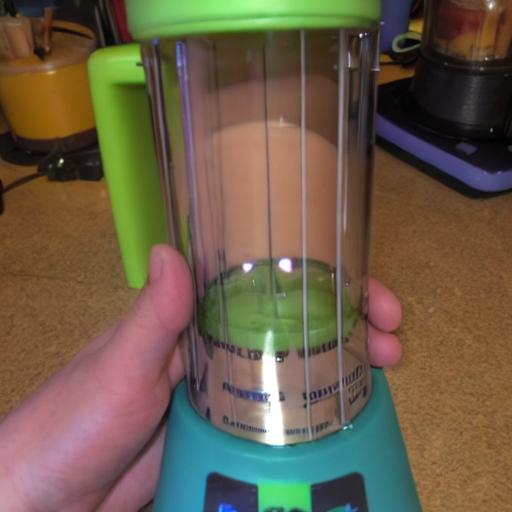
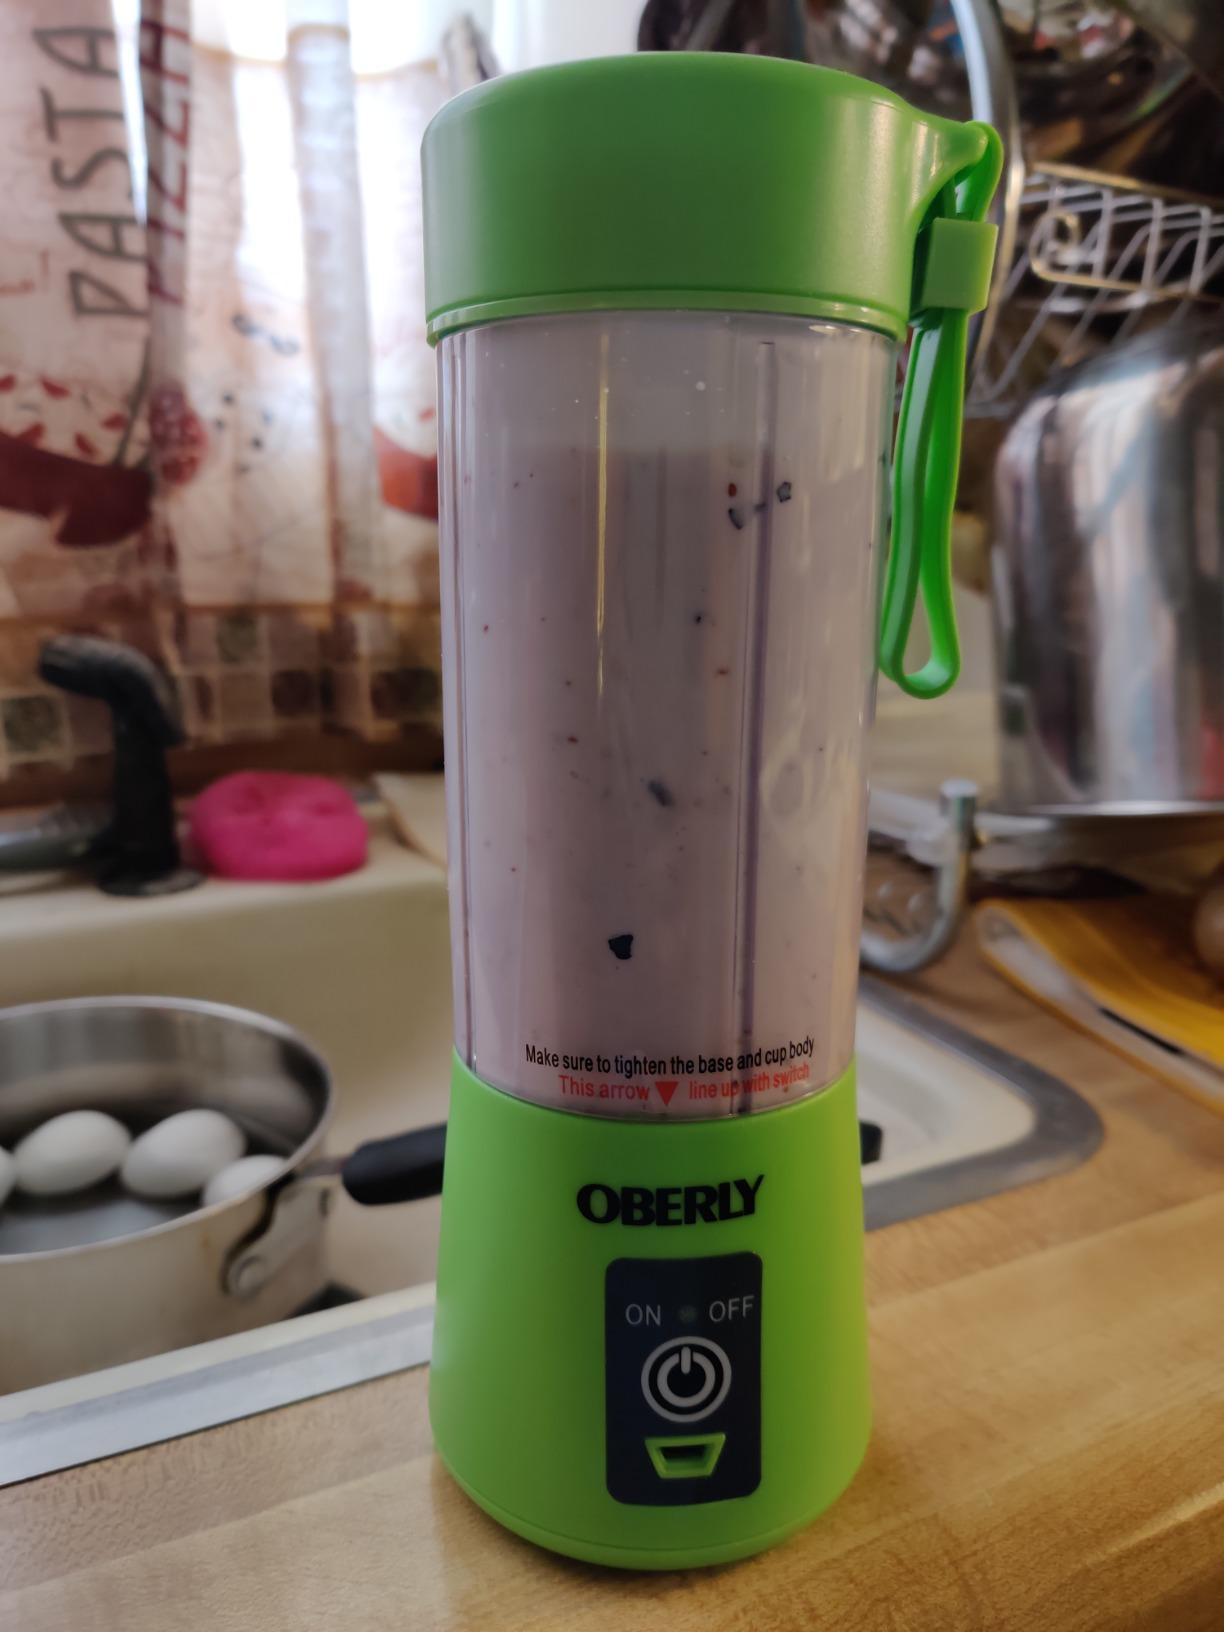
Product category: items_blender
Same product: no